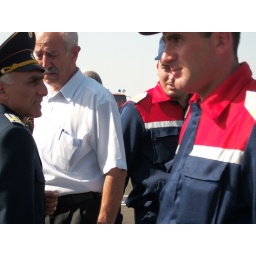
Emergency employees mark their holiday in new office building 100_0521